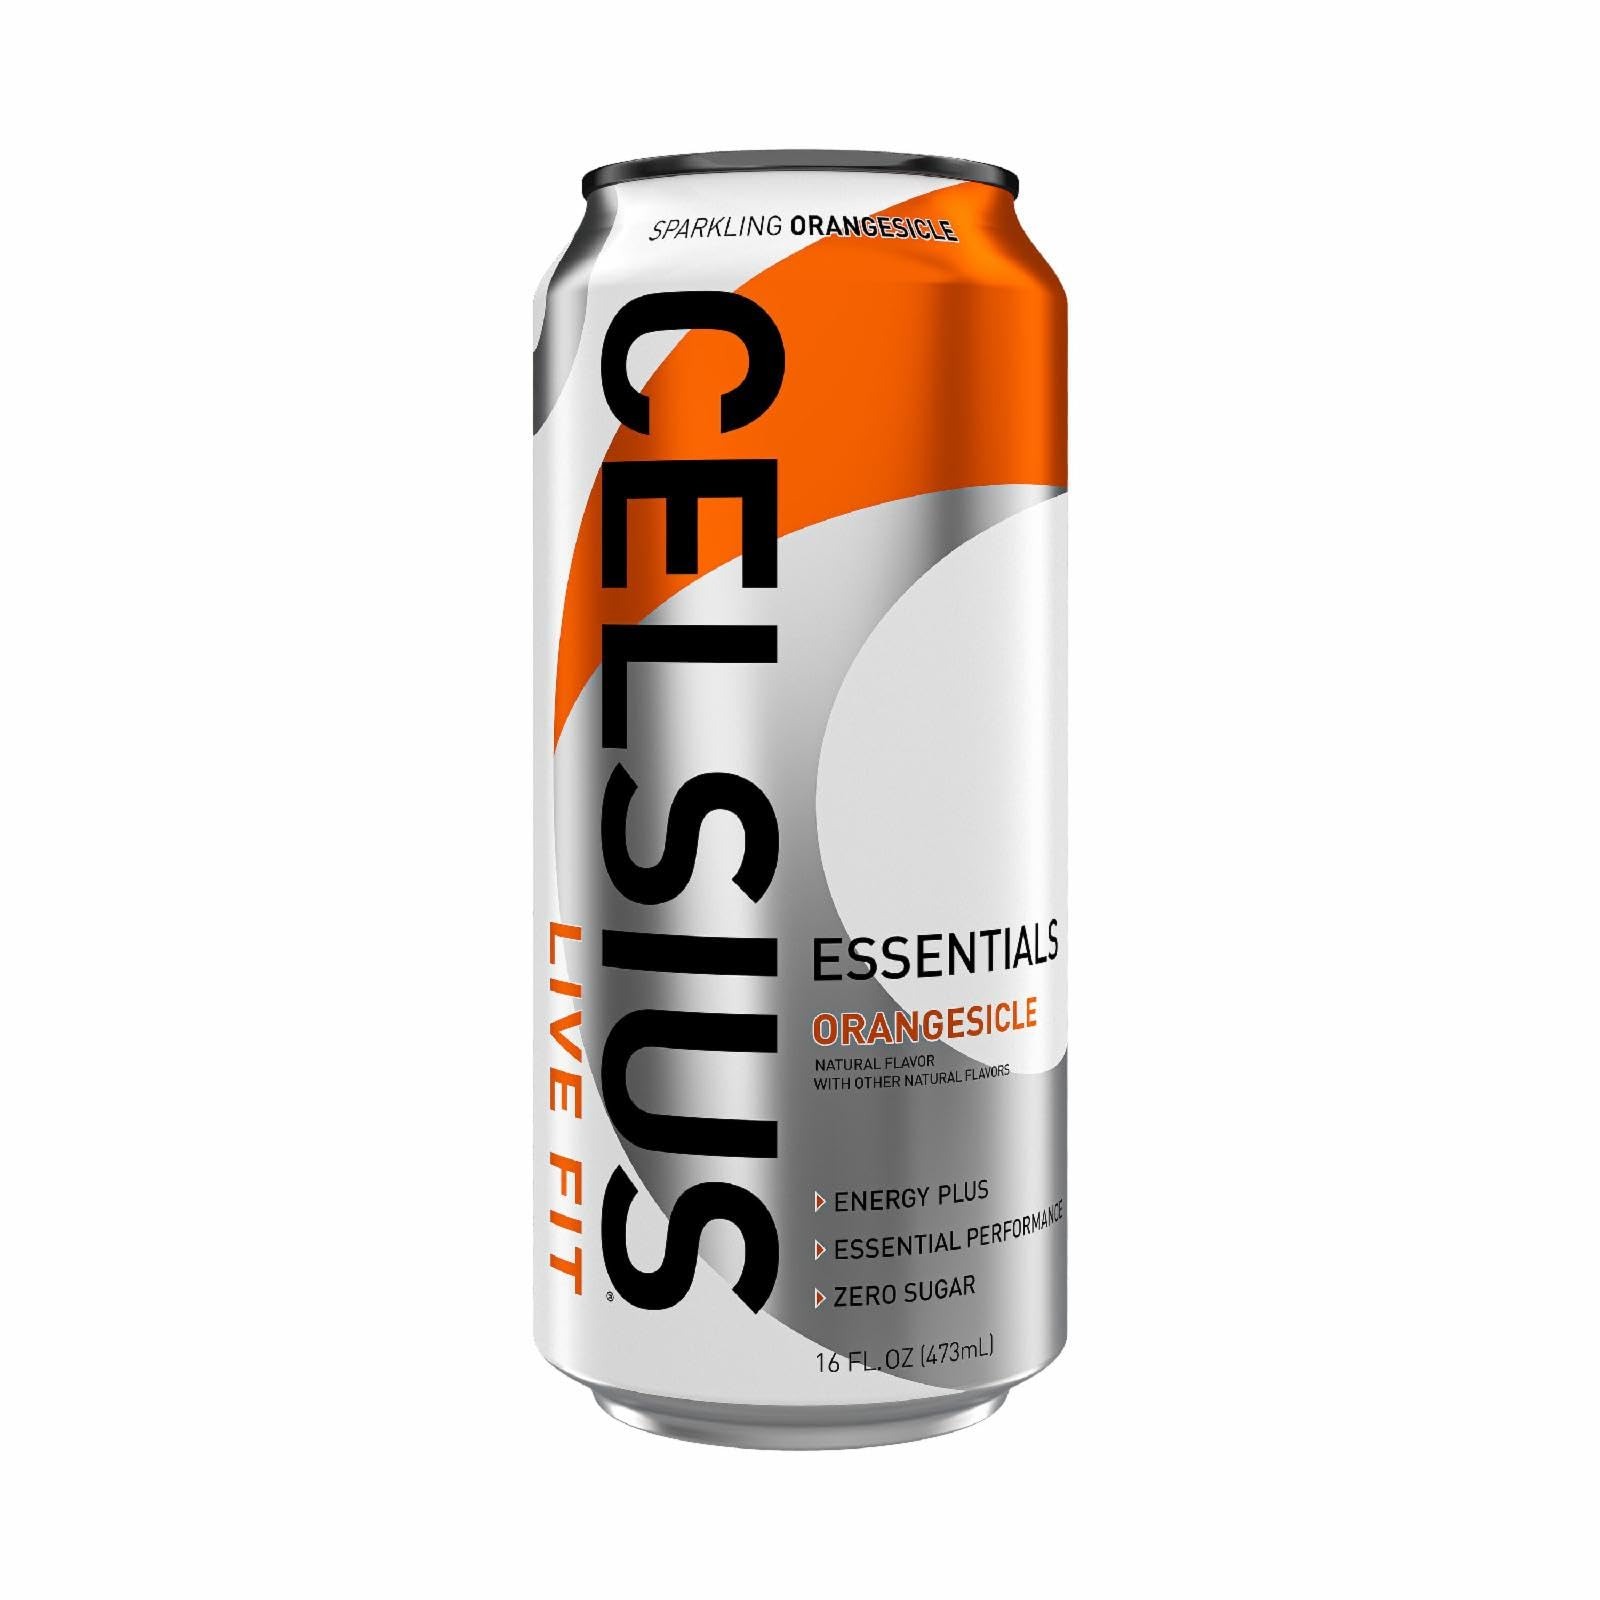
Item Name: CELSIUS ESSENTIALS, Sparkling Orangesicle, Performance Energy Drink 16 Fl Oz (Pack of 12)
Bullet Point 1: Performance energy with 270mg of caffeine to help you LIVE FIT
Bullet Point 2: Formulated for the fitness enthusiasts looking to elevate their performance
Bullet Point 3: Unbeatable combination of ingredients that support your physical and cognitive performance
Bullet Point 4: No sugar
Bullet Point 5: Inspired by the sweetness of a classic popsicle, Sparkling Orangesicle brings together flavors of zesty tang of oranges with a creamy undertone that is both refreshing and nostalgic
Value: 12.0
Unit: Count

Price: 1.97